Karl Philipp Fohr

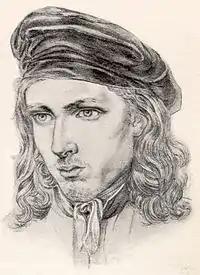
Portrait of Fohr by Carl Johann Barth, c. 1817

Karl Philipp Fohr (26 November 1795 – 29 June 1818), a brother of Daniel Fohr, was a German painter, born at Heidelberg in 1795.